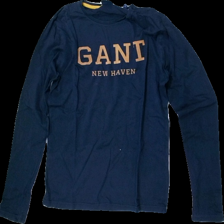
View: front
Type: Top
Category: Ladies
Brand: Gant
Colors: Blue, Orange
Material: 100% Cotton
Pattern: Logo print
Cut: Regular
Season: All
Price range: 150-250
Recommended usage: Reuse
Description: navyblue top with logo print